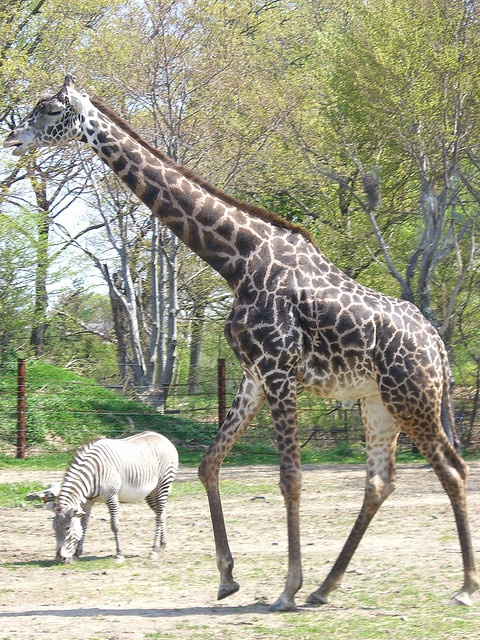
A tall giraffe standing next to a zebra.
The giraffe and the donkey are walking beside each other on the barren land.
A giraffe in the foreground and zebra grazing in the back.
Some animals that are hanging out in the dirt.
A photo of a giraffe and a zebra grazing.